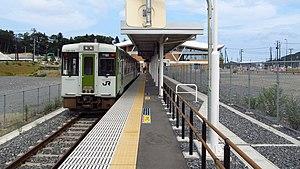
La ligne Ishinomaki est une ligne ferroviaire exploitée par la East Japan Railway Company, dans la préfecture de Miyagi au Japon. Elle relie la gare de Kogota à Misato à la gare d'Onagawa à Onagawa.